Rapid transit in Germany

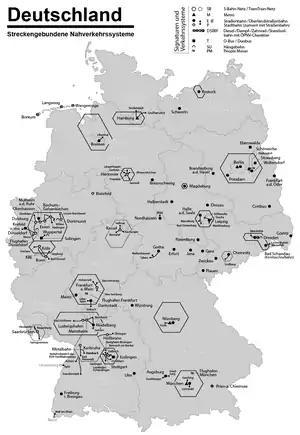
, light rail and tramway systems in Germany

In 1882, the growing number of steam-powered trains around Berlin prompted the Prussian State Railways to construct separate rail tracks for suburban traffic. The connected Berlin's eight intercity rail stations which were spread throughout the city. A lower rate for the newly founded ('Berlin City, Circular and Suburban Rail') was introduced on 1 October 1891. This rate and the growing succession of trains made the short-distance service stand out from other railroads. The second suburban railroad was the connecting Hamburg with Altona and Blankenese. The Altona office of the Prussian State Railroad established the steam powered railroad in 1906.